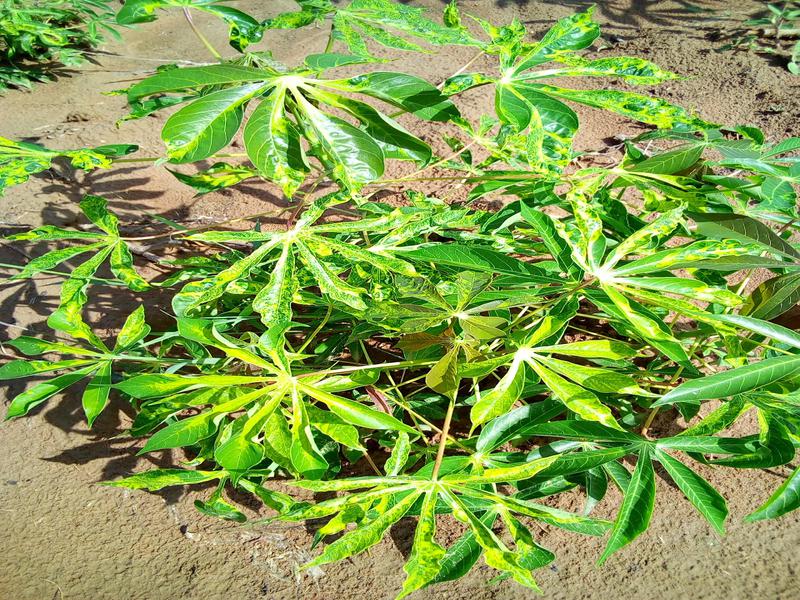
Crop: cassava
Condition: mosaic_disease